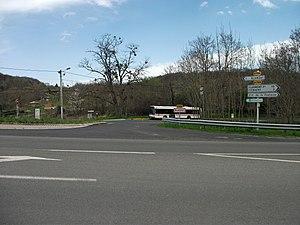
Route départementale 764 et bus de la ligne 24 des T2C à l'arrêt (ancien Puy de l'Orme). Blanzat, Puy-de-Dôme, Auvergne, France.
Blanzat est une commune française située dans le département du Puy-de-Dôme, en région d'Auvergne-Rhône-Alpes. Elle fait partie de l'aire urbaine de Clermont-Ferrand.